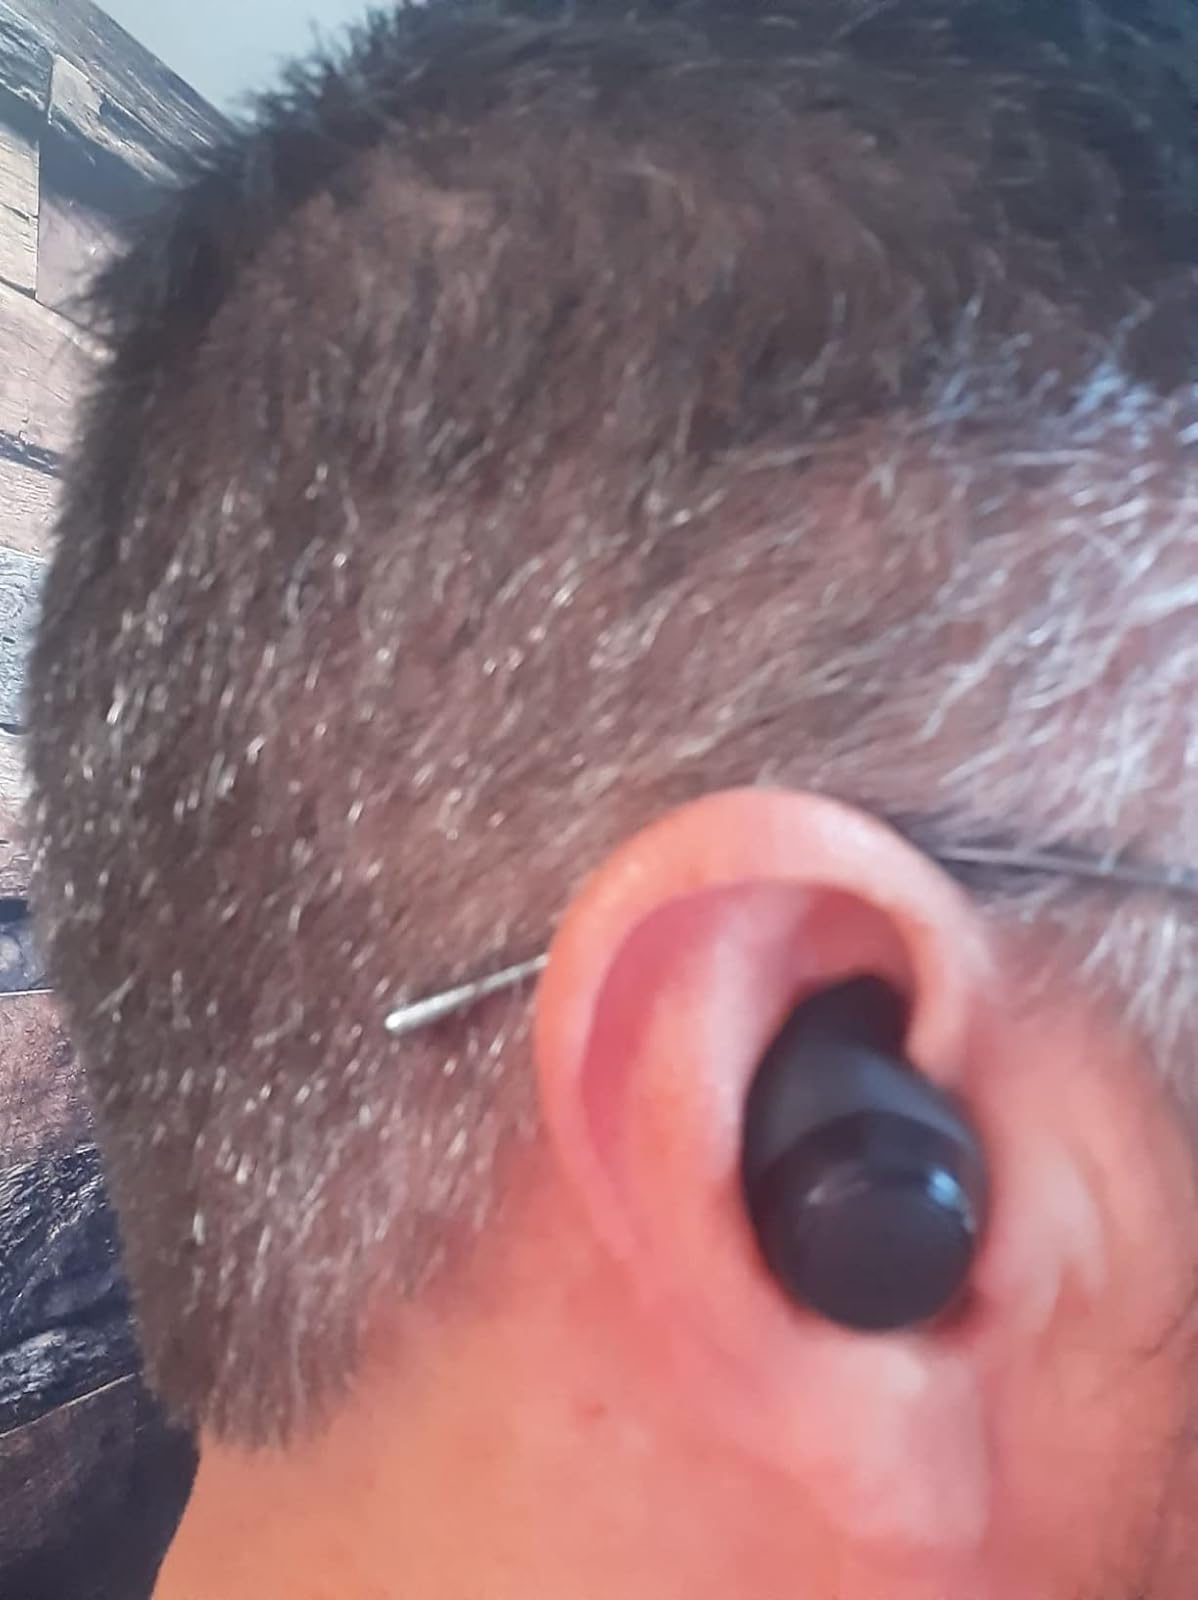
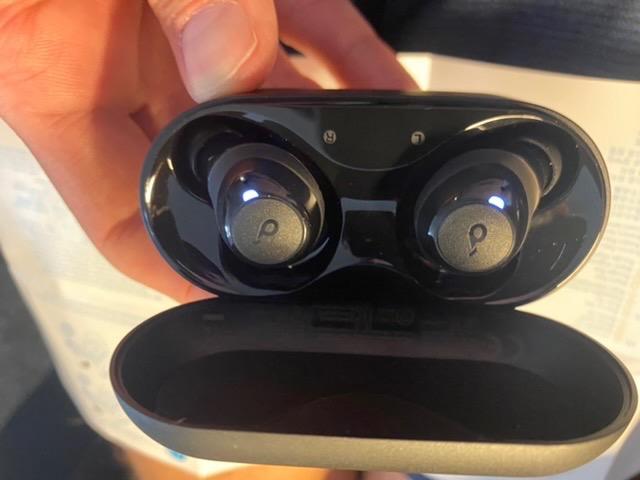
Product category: earbuds
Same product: yes